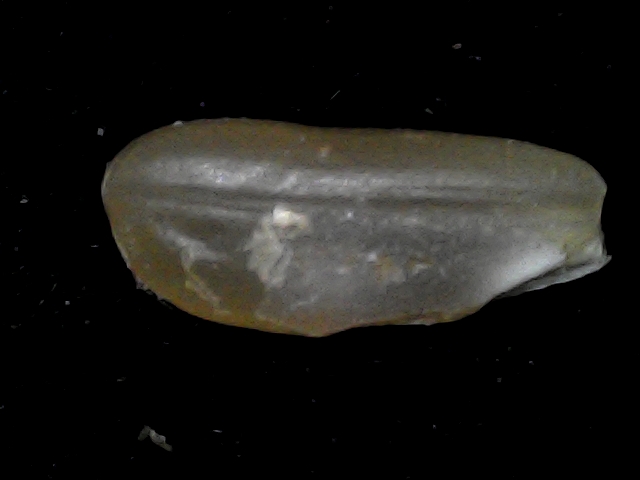
Rice variety: BD76